Byzantine art

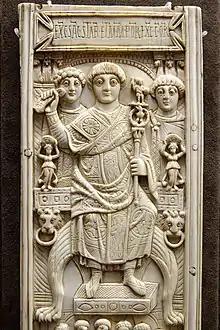
Leaf from an ivory diptych of Areobindus Dagalaiphus Areobindus, consul in Constantinople, 506. Areobindus is shown above, presiding over the games in the Hippodrome, depicted beneath (Musée national du Moyen Âge)

Two events were of fundamental importance to the development of a unique, Byzantine art. First, the Edict of Milan, issued by the emperors Constantine I and Licinius in 313, allowed for public Christian worship, and led to the development of a monumental, Christian art. Second, the dedication of Constantinople in 330 created a great new artistic centre for the eastern half of the Empire, and a specifically Christian one. Other artistic traditions flourished in rival cities such as Alexandria, Antioch, and Rome, but it was not until all of these cities had fallen - the first two to the Arabs and Rome to the Goths - that Constantinople established its supremacy.